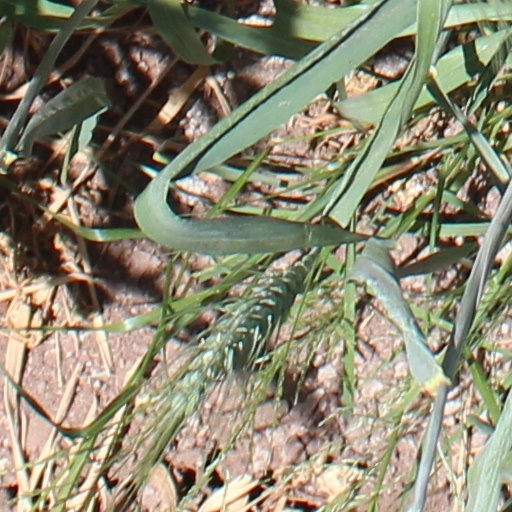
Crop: wheat